Vincent Sherman

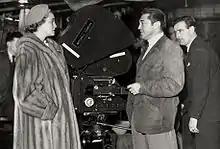
On set of "The Hasty Heart" (1949), L–R: Patricia Neal, Vincent Sherman and Wilkie Cooper (cinematographer)

Vincent Sherman (born Abraham Orovitz, July 16, 1906 – June 18, 2006) was an American director and actor who worked in Hollywood. His movies include "Mr. Skeffington" (1944), "Nora Prentiss" (1947), and "The Young Philadelphians" (1959).